Viki Miljković

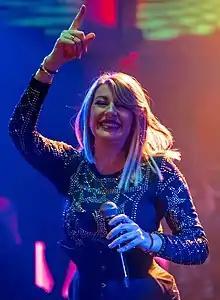
Viki Miljković in 2019

Violeta Miljković (born 18 December 1974), better known as Viki Miljković, is a Serbian singer and television personality. Born in Niš, she started her recording career in the early nineties and has released ten studio albums. Since 2015, Viki has been a judge and mentor on the televised singing show "Zvezde Granda".